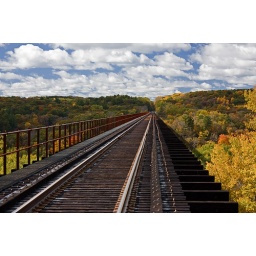
high bridge trestle over the St. Croix river between WI and MN